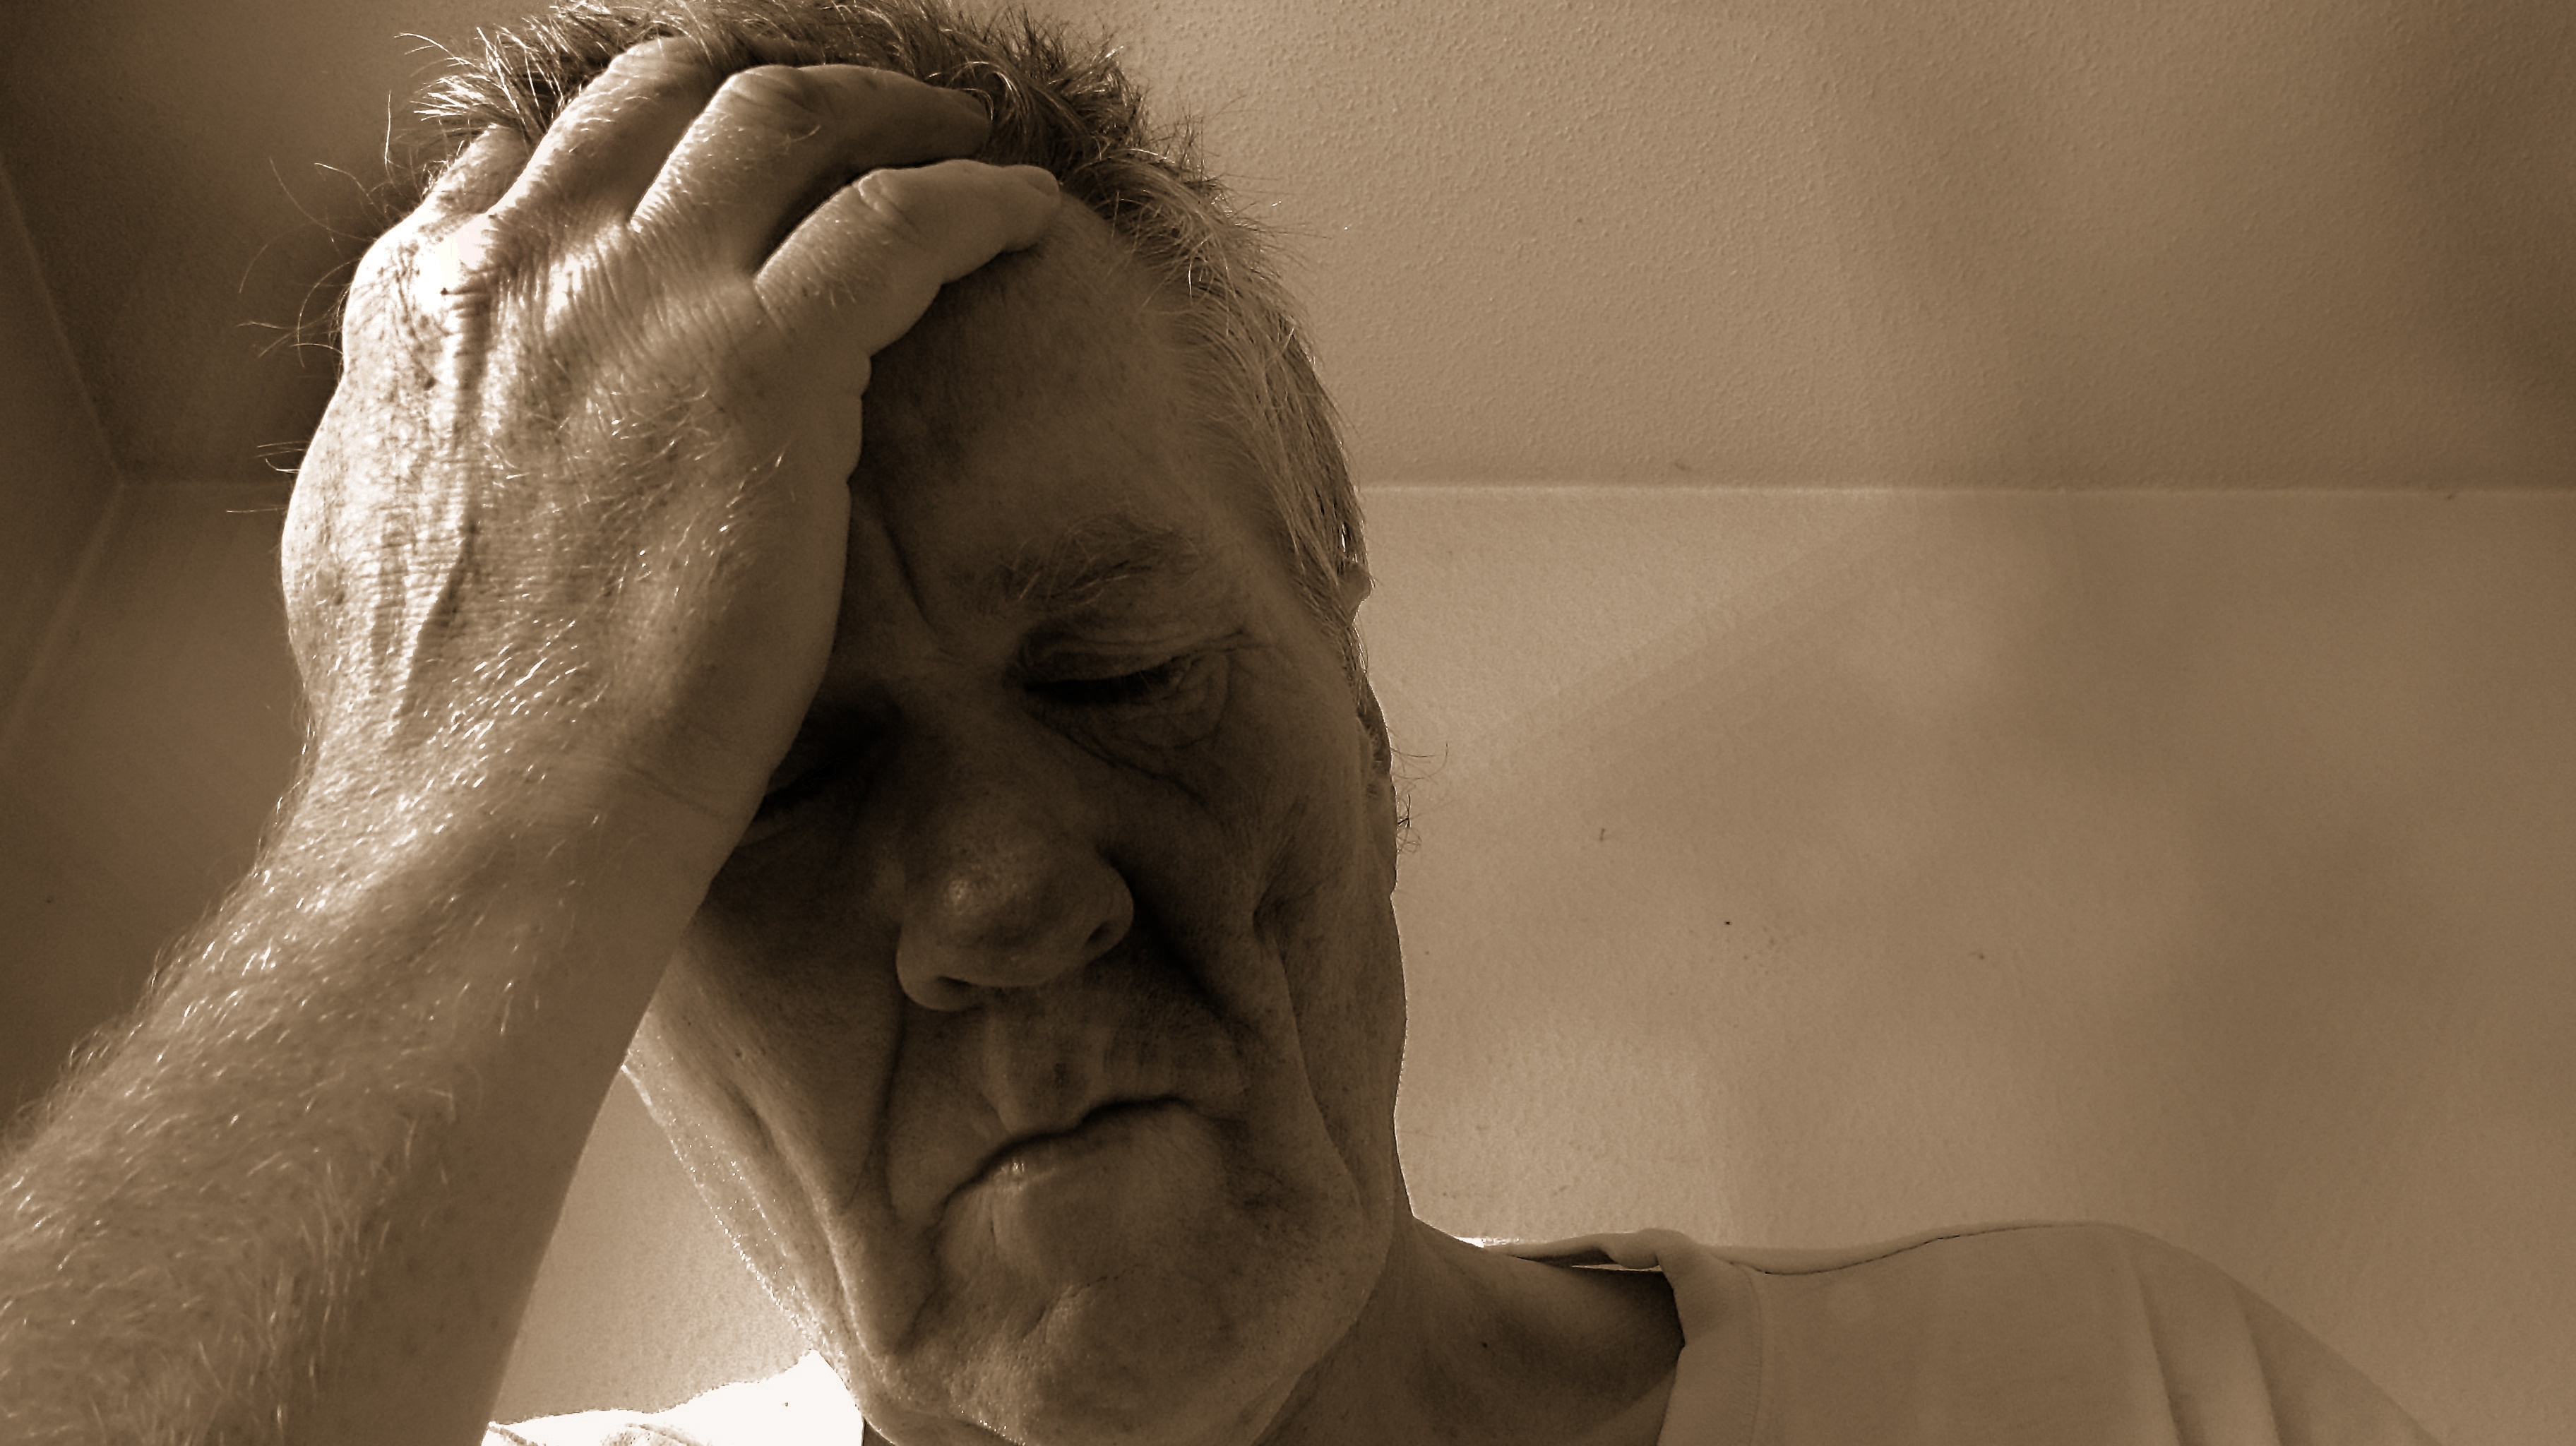
hand, man, person, white, photography, old, monument, male, statue, portrait, black, monochrome, close up, face, sculpture, art, temple, head, photograph, skin, beauty, age, senior, tired, organ, fatigue, emotion, interaction, headaches, sense, human positions, art model